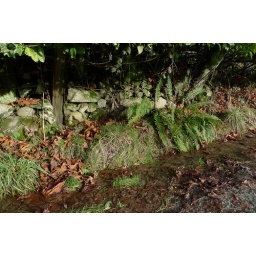
a little rock wall near burgoyne bay